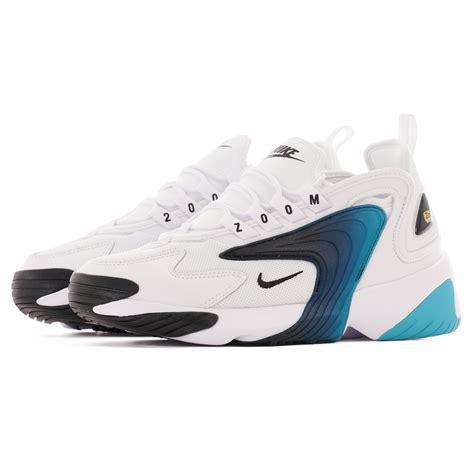
Brand: Nike
Model: Zoom 2K